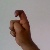
The image shows a hand gesture representing the letter 'X' in Indian Sign Language.